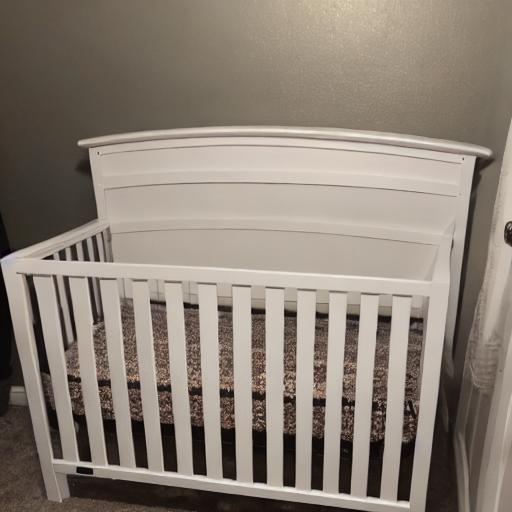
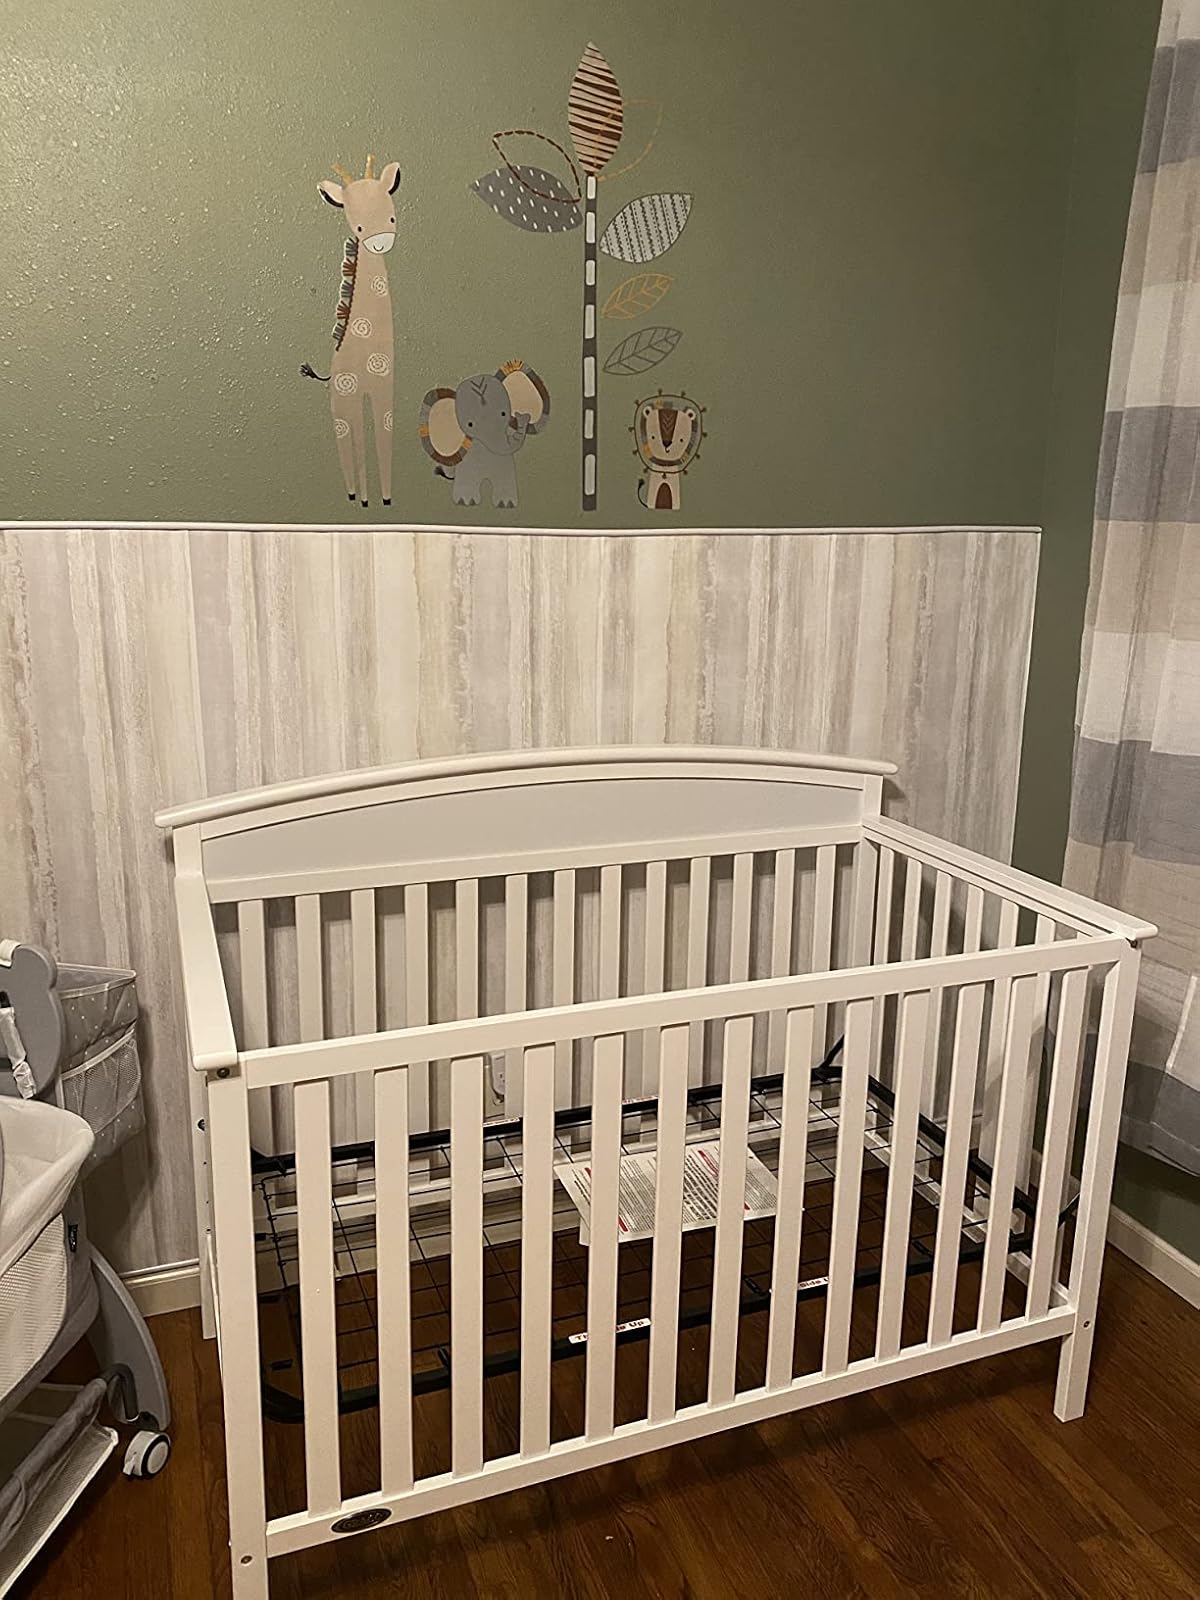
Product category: products_crib
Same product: no